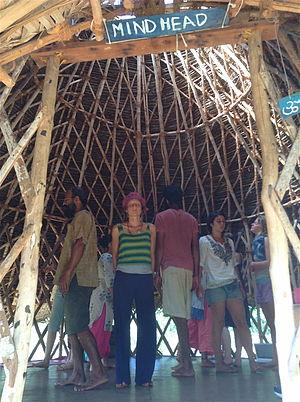
Auroville est une ville expérimentale située à une dizaine de kilomètres au nord de Pondichéry dans l'État du Tamil Nadu en Inde.